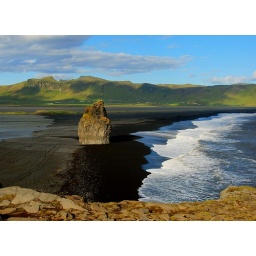
Black sand beach near Vik